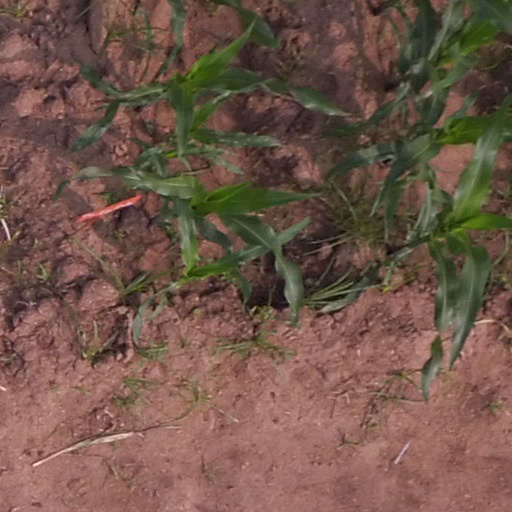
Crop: maize; corn